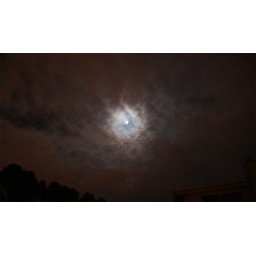
shooting the night sky from my balcony (handheld, against all rules in the book)